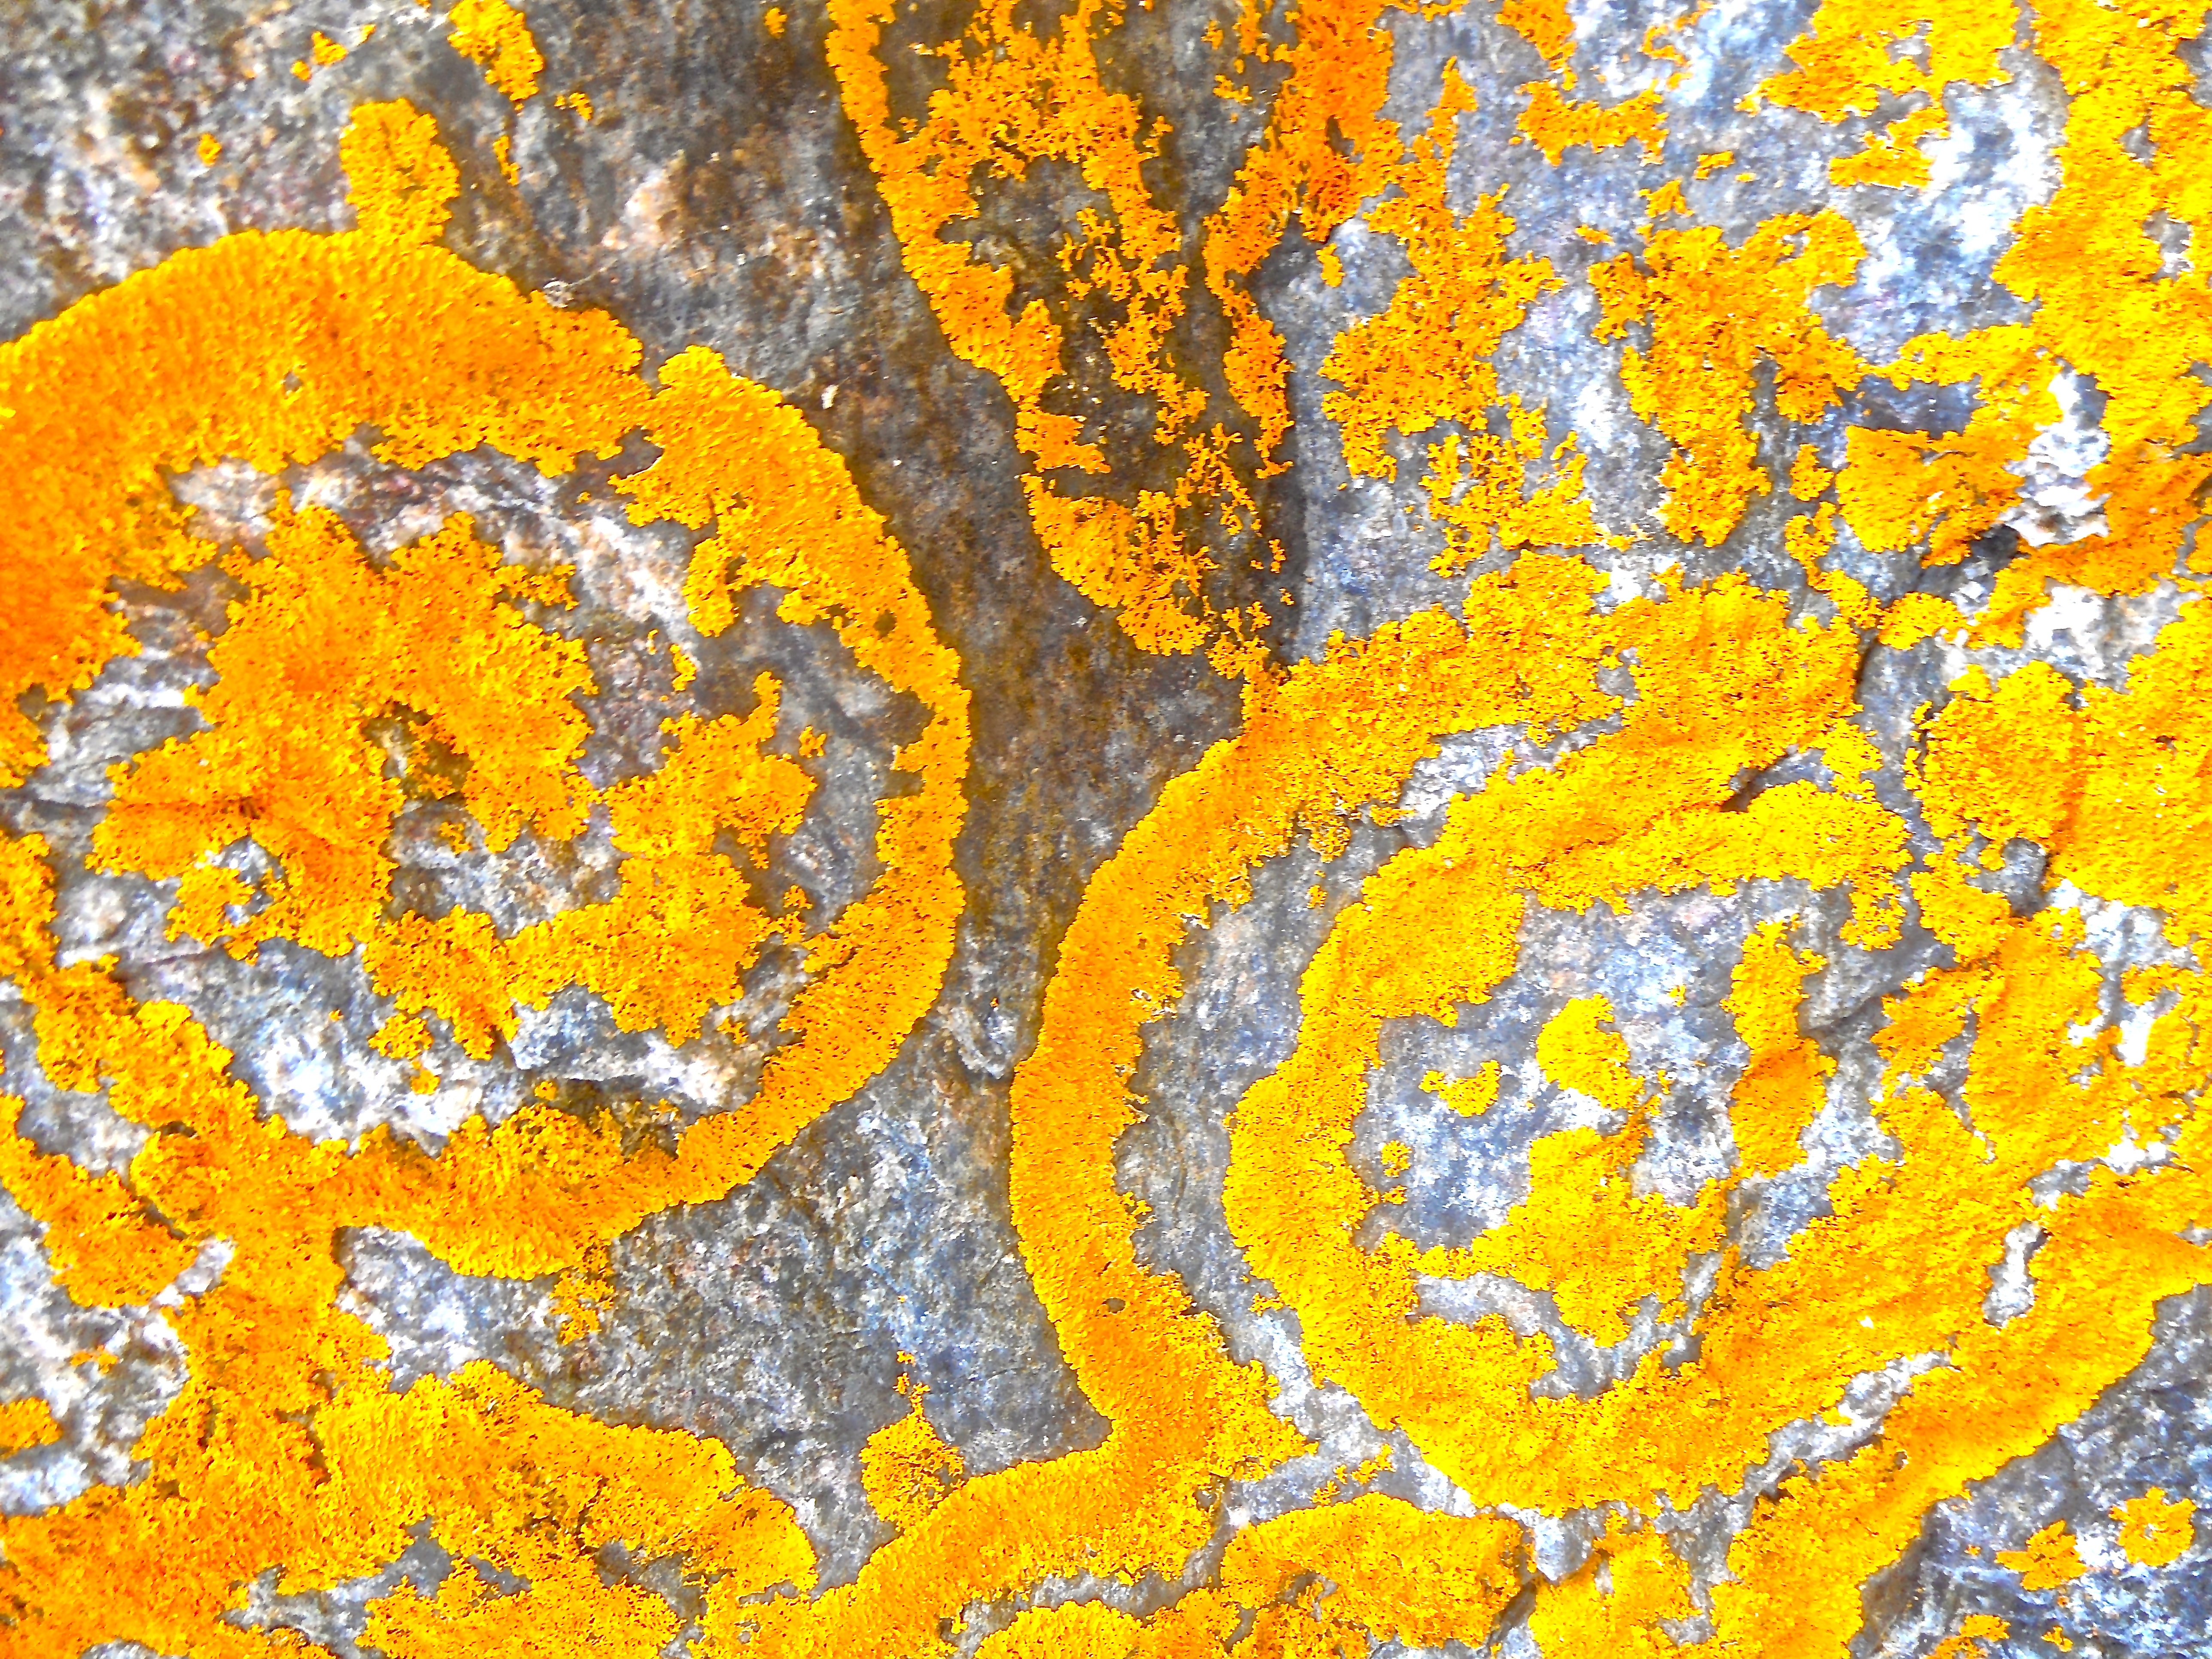
structure, plant, texture, leaf, flower, orange, pattern, autumn, soil, yellow, lichens, natural art